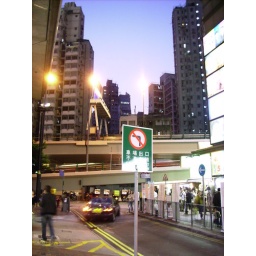
Residential towers in Hong Kong. The sign was kind of in the way.